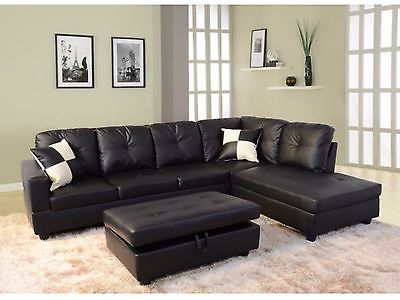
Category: sofa